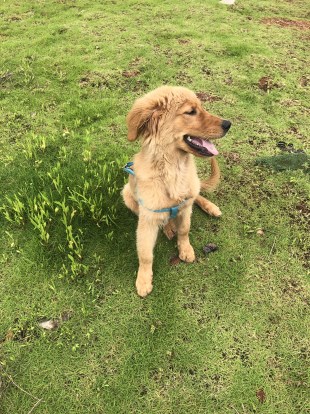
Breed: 5355-n000126-golden_retriever